Hainshallig

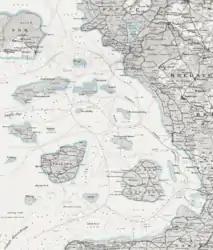
1858 map of North Frisian islands, including Hainshallig

Hainshallig (also spelled "Hayenshallig") was a small Hallig in the North Frisian Wadden Sea, located east of the Hallig of Hooge, that was flooded and sank in 1860. At the time, Hainshallig was leased to a Hooge resident as part of a leasehold estate and was used for the production of hay. A levee may have once led from Hooge to Hainshallig. The area belonged to the Duchy of Schleswig, which was a fiefdom of the Danish crown, now Germany.